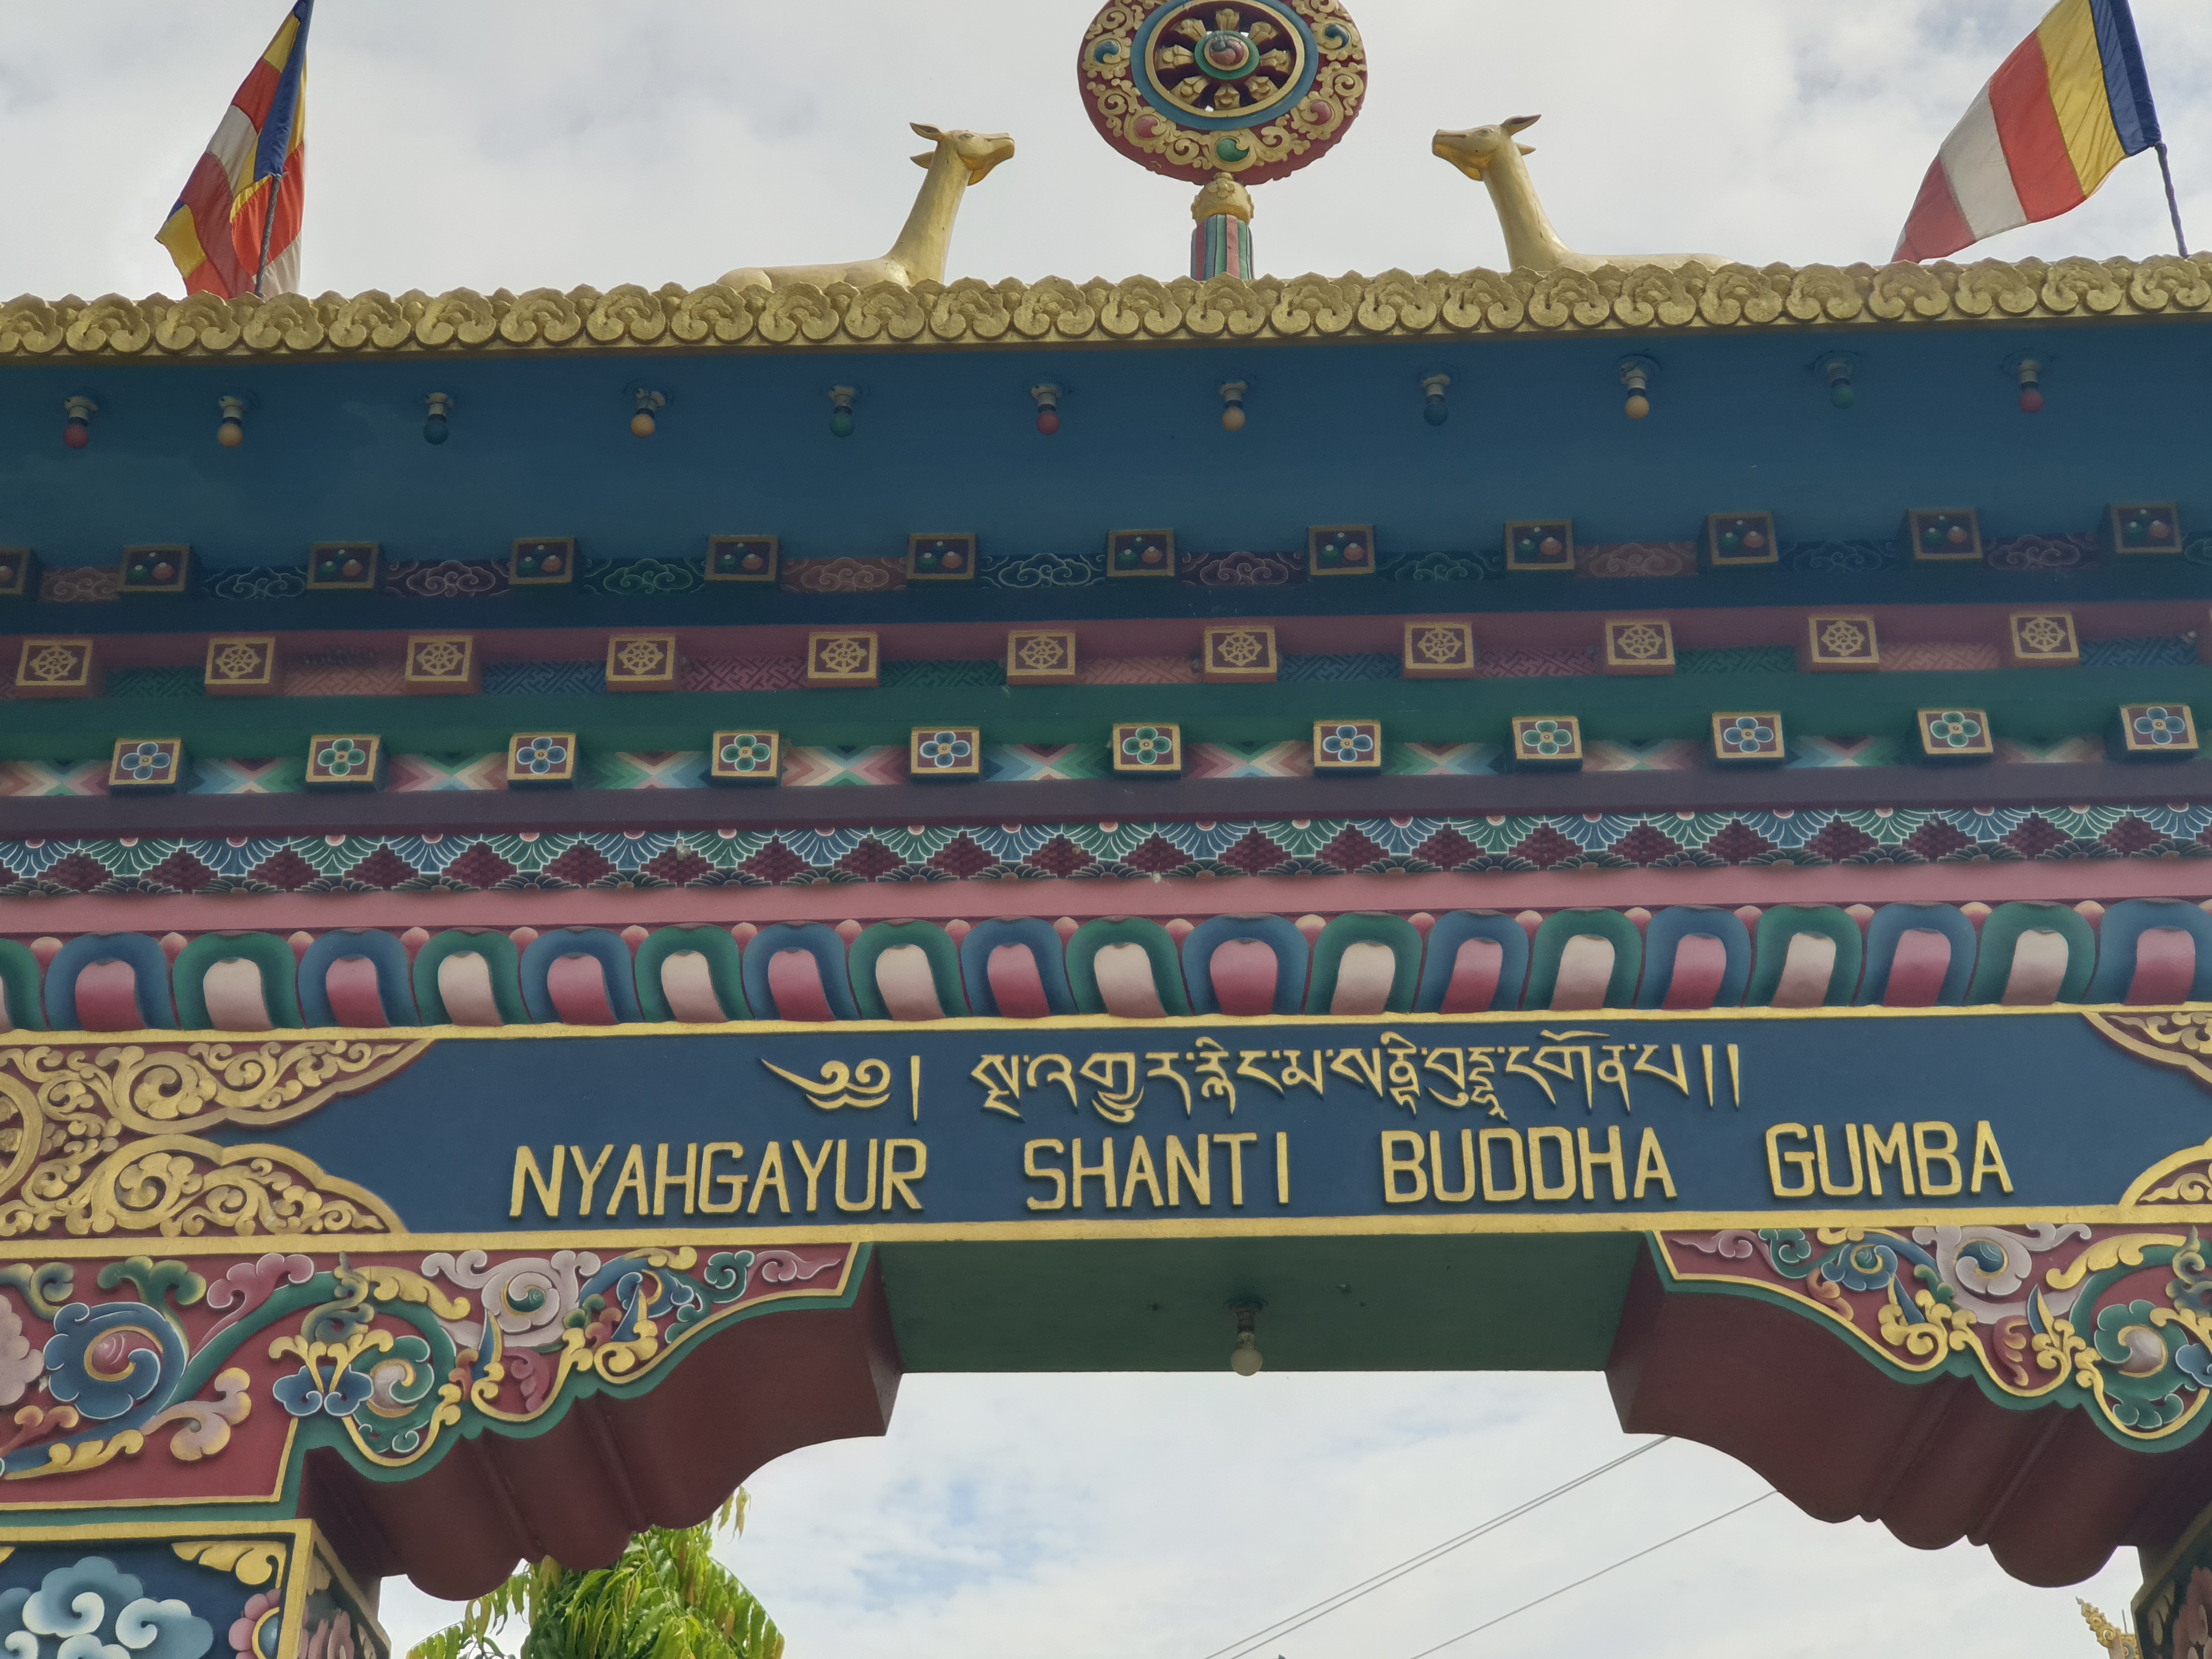
Heritage site: Nyahgayur_Shanti_Buddha_Gumba